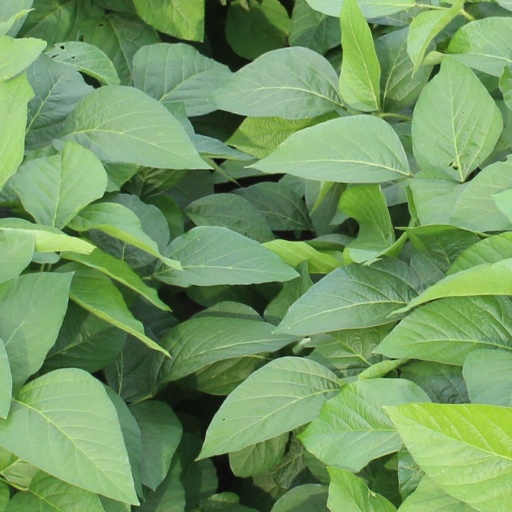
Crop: soybean